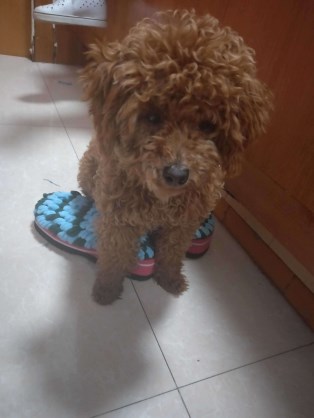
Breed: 7449-n000128-teddy